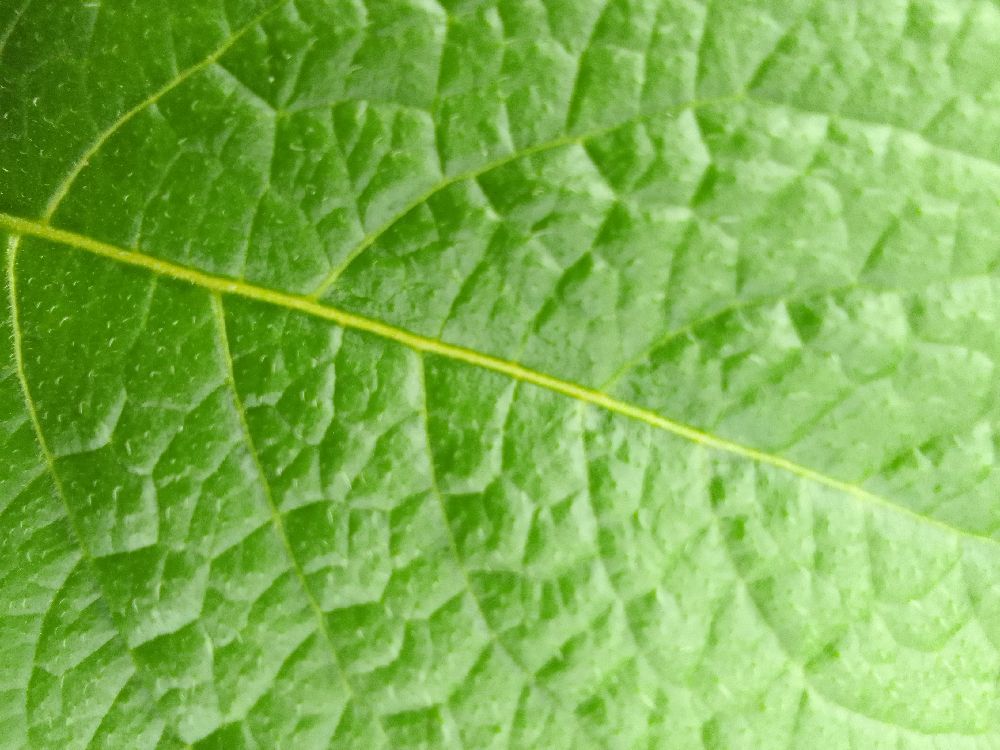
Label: Healthy